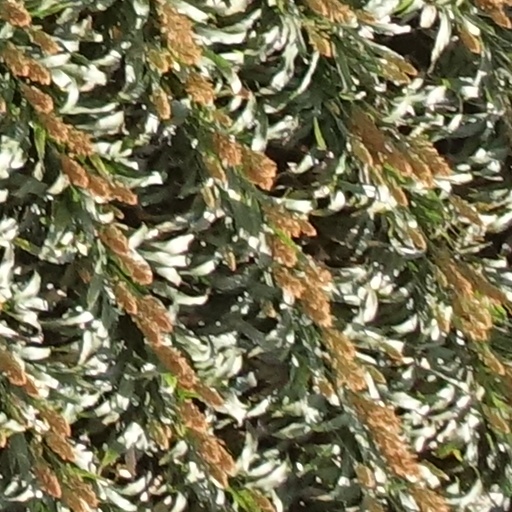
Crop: sorghum